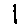
Label: 1